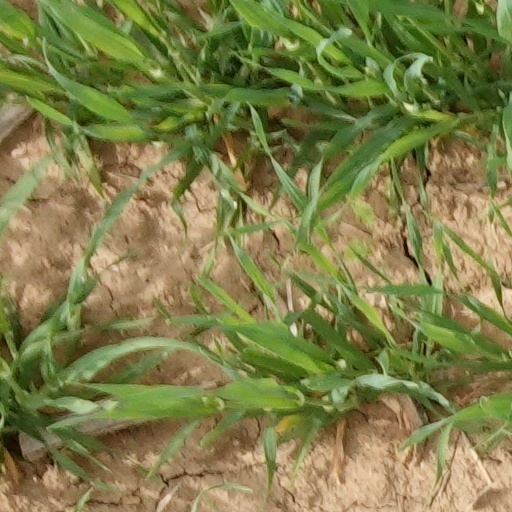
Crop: wheat